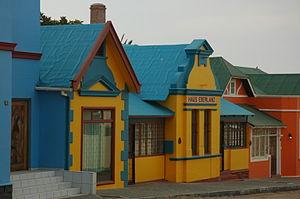
ǁKaras est l’une des quatorze régions administratives de Namibie.
Lüderitz est une ville de Namibie, située dans le Sud du pays dans la région du !Karas au bord de l'océan Atlantique.
L'architecture coloniale désigne les différents styles architecturaux développé dans l'ensemble des colonies d'empires européens et de leurs possessions d'outre-mer, passées ou actuelles, d'après le modèle du pays colonialiste d'origine.
La Namibie, en forme longue la république de Namibie, est un pays situé en Afrique australe.